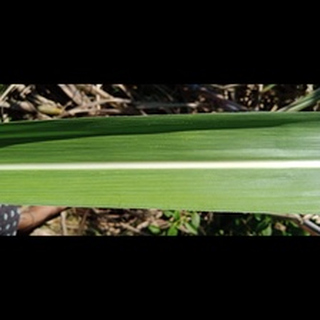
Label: healthy_sugarcane